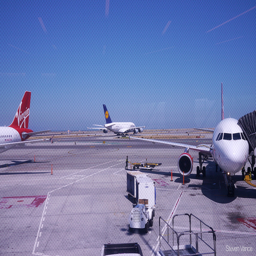
A bunch of planes at an airport of some sort.
The planes are being lined up on the runway.
Three white jet airliners on runway of an airport.
Airport with two planes parked at their gates and one plane leaving.
Airplanes are shown both at the gate and on the runway.